Pécs

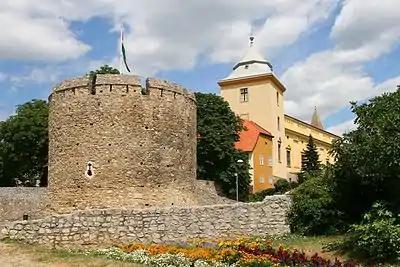
The Barbakán

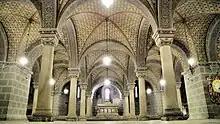
Crypt of the cathedral from the Middle Ages

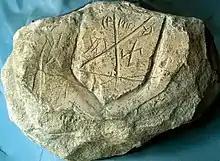
Stone shield pattern of Pécs with Old Hungarian script (circa 1250 AD)

According to György Györffy's theory of place names, after the Hungarians conquered the Carpathian Basin, they retained a semi-nomadic lifestyle, changing pastures between winter and summer. Árpád's winter quarters – clearly after his occupation of Pannonia in 900 – were perhaps in Pécs. Later, when the Comitatus of Baranya was established, the capital of the comitatus was not Pécs but a nearby castle, Baranyavár ('Baranya Castle'). Pécs, however, became an important religious centre and episcopal seat. In Latin documents, the city was mentioned as "Quinque Ecclesiae". Around 1000, the area was inhabited by the Black Magyars. The Deed of Foundation of the Diocese of Pécs was issued in 1009.